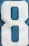
Number: 8